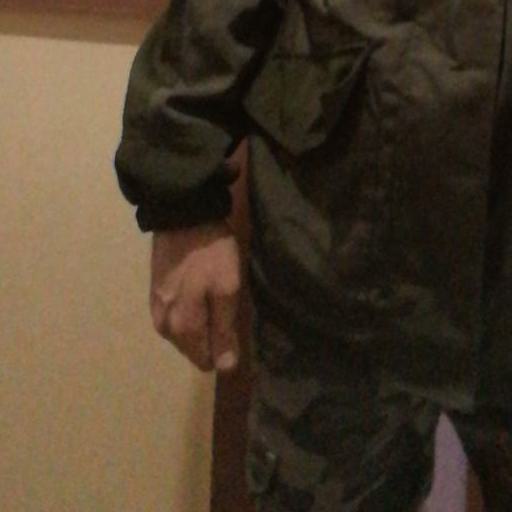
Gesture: no_gesture